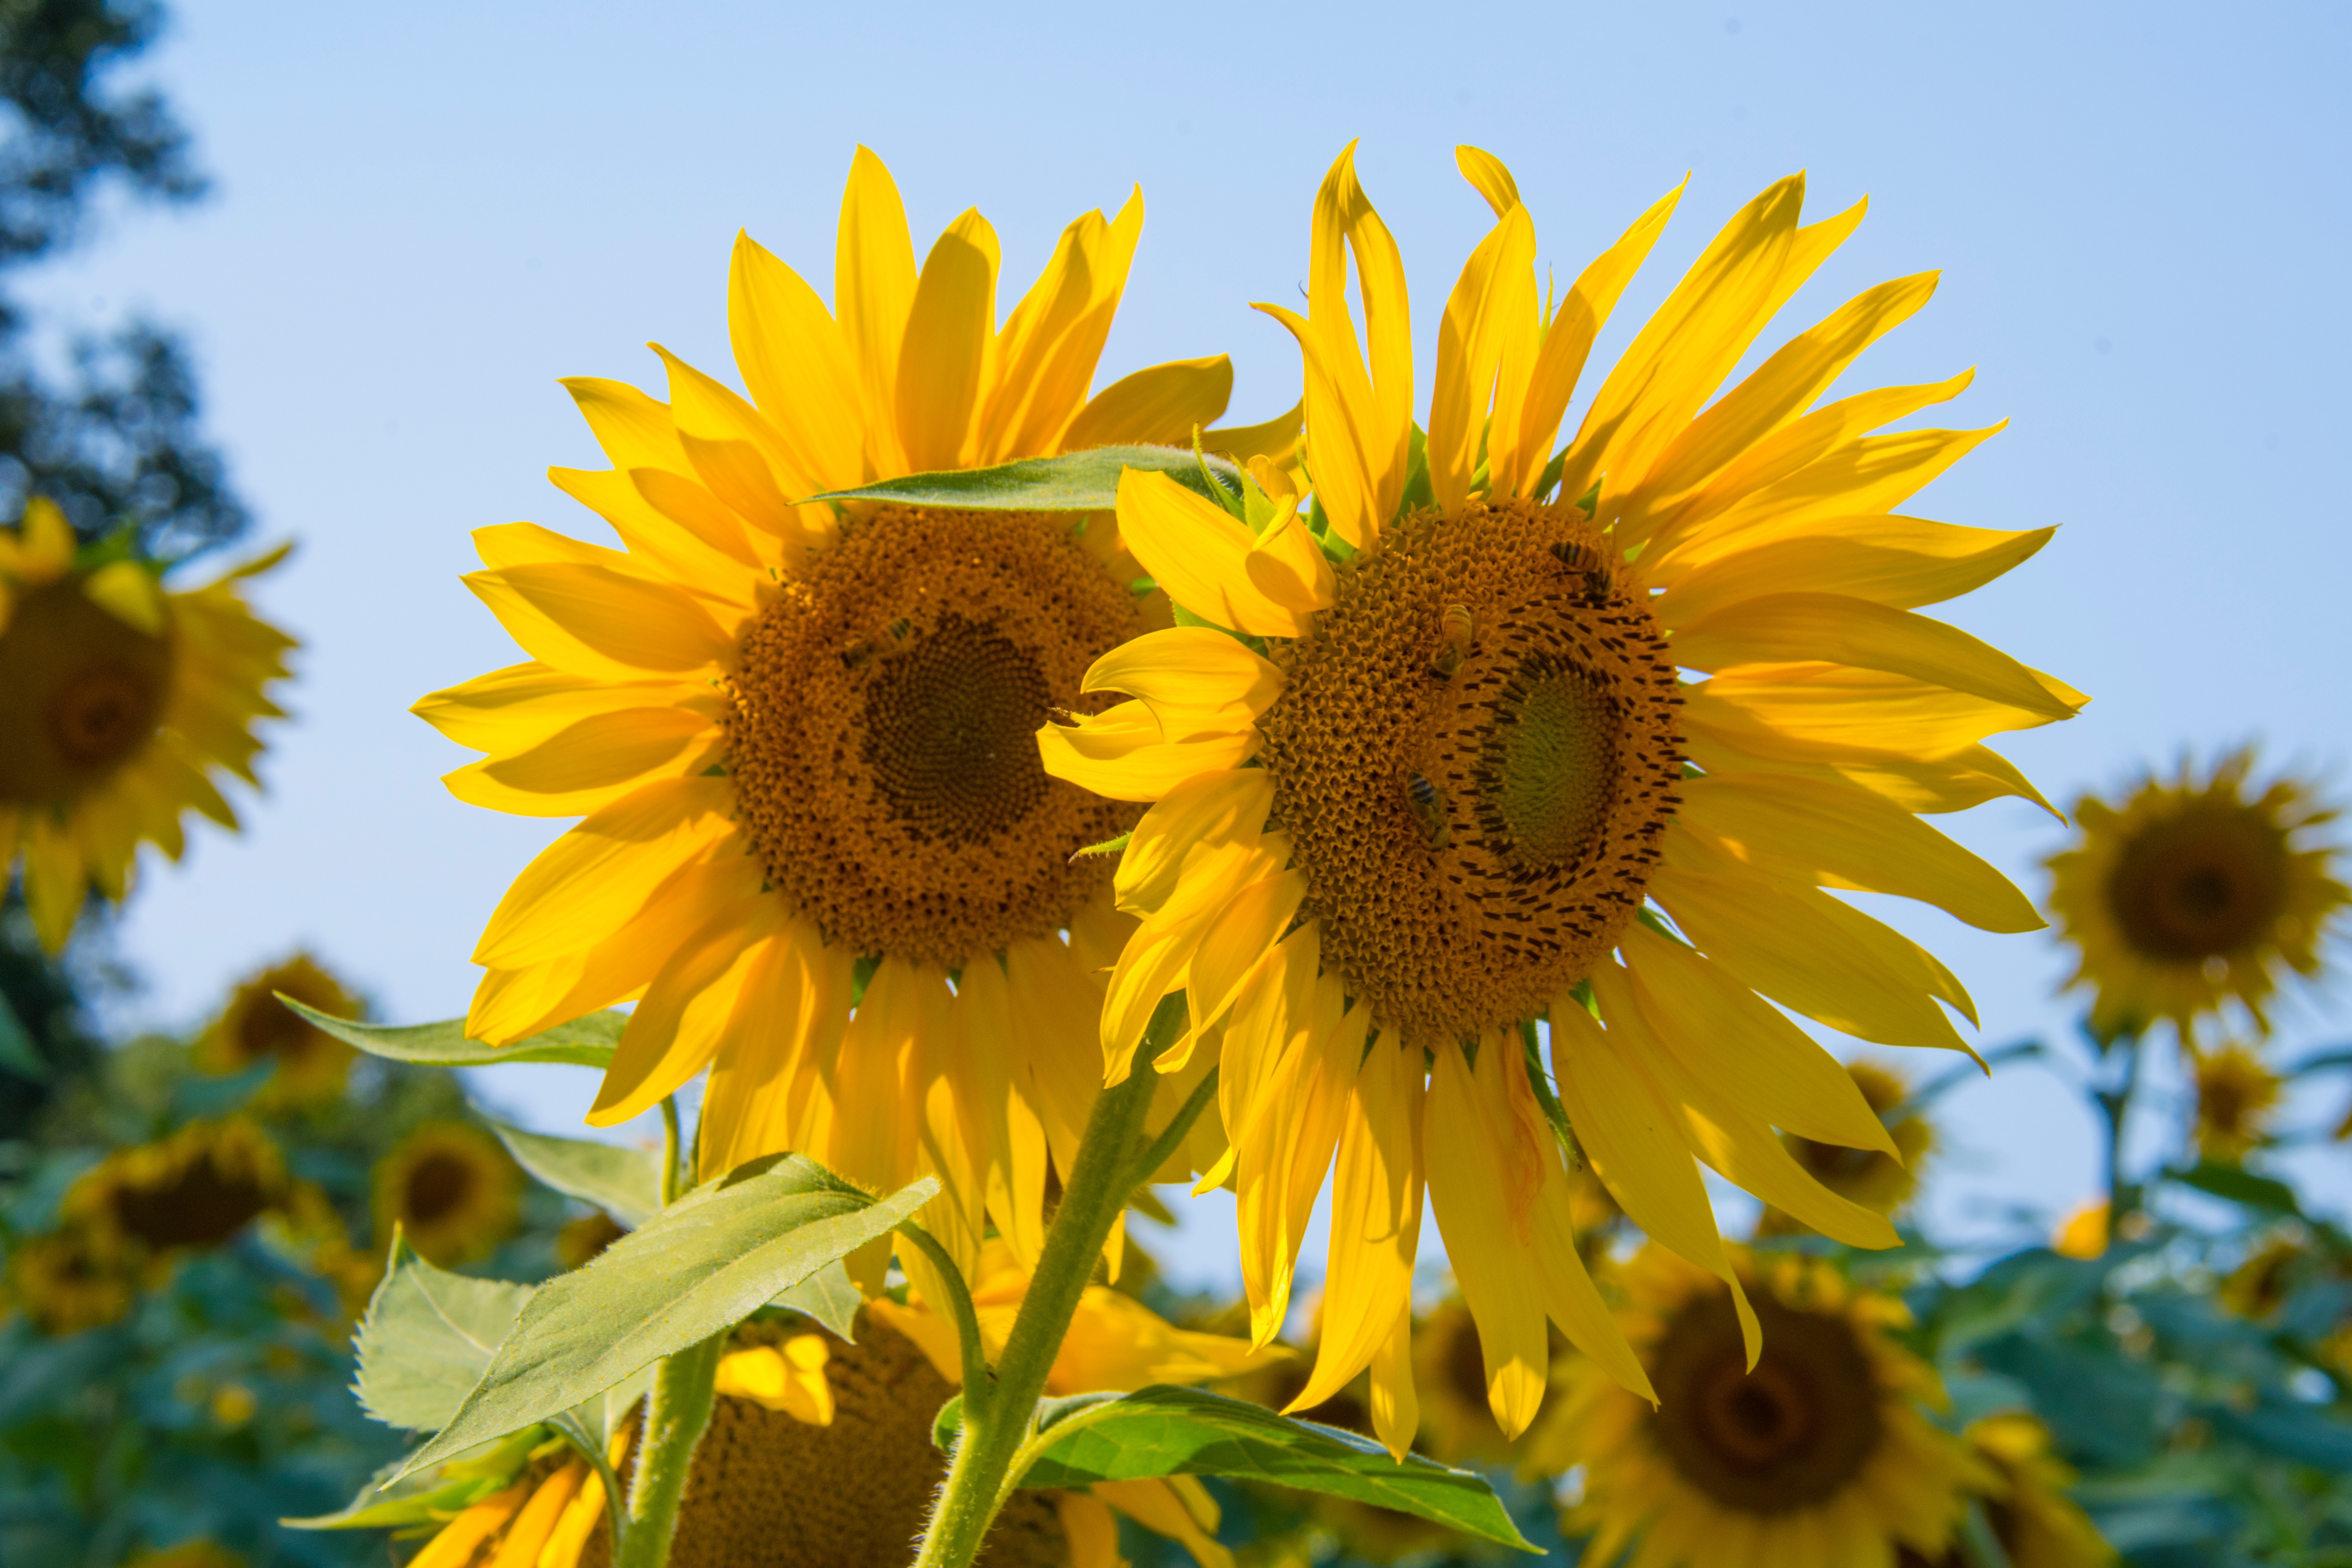
nature, plant, field, flower, botany, yellow, flora, sunflower, vegetarian food, macro photography, flowering plant, daisy family, sunflower seed, plant stem, land plant